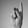
ASL letter: K